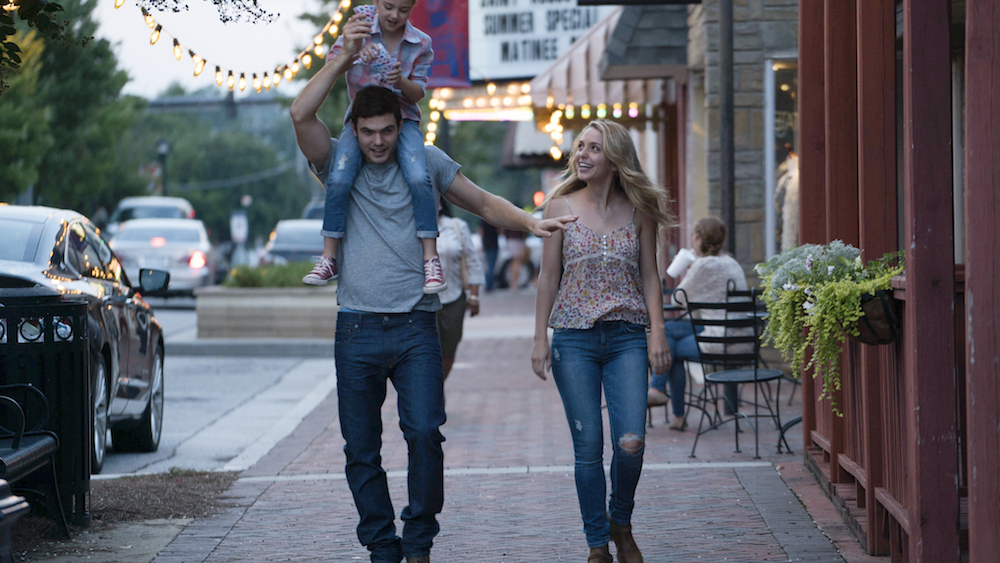
Gender: women